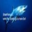
Label: shark